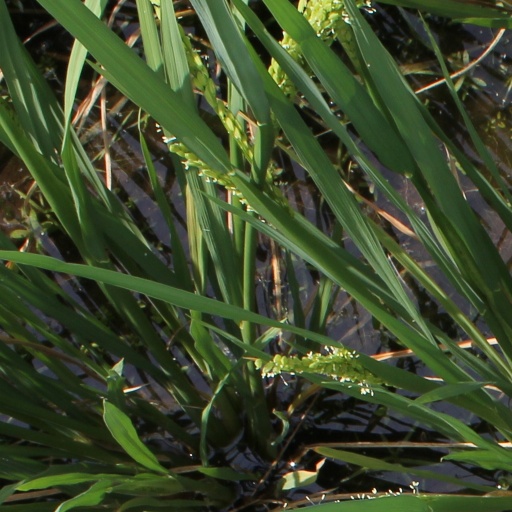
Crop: rice